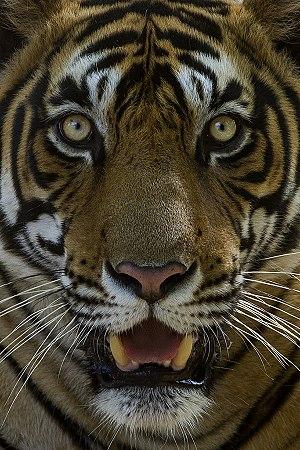
Le Démon de la vie est le vingt-cinquième roman de Patrick Grainville, publié aux éditions du Seuil le 7 janvier 2016.